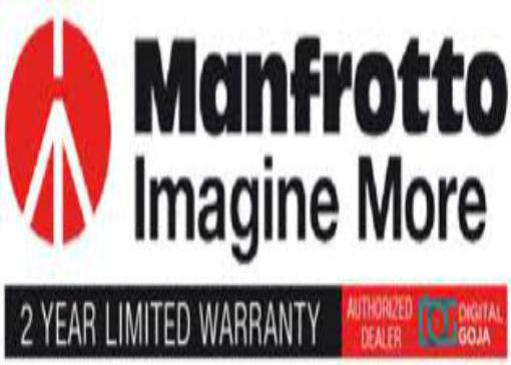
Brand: manfrotto
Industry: Electronic